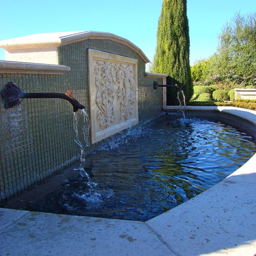
water features can help turn your landscape into something special , providing a focal point and attracting wildlife .